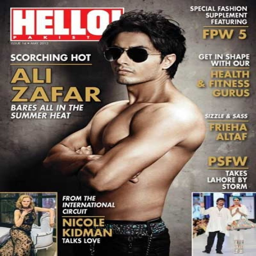
pop artist rocks the cover